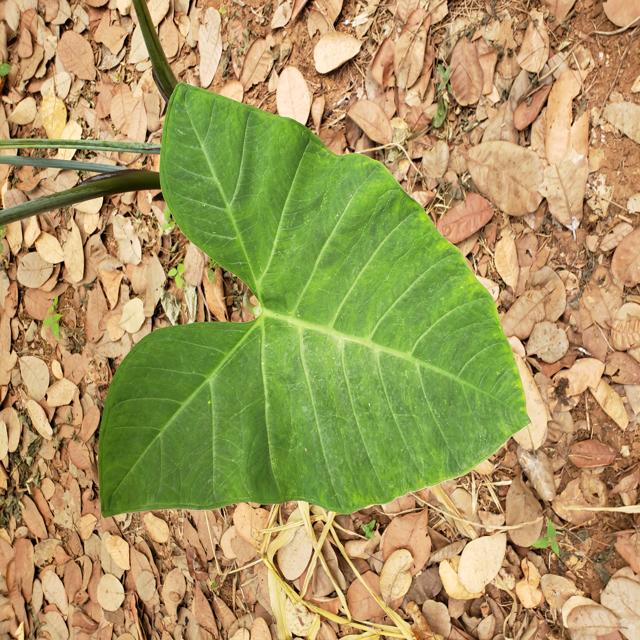
Label: Healthy